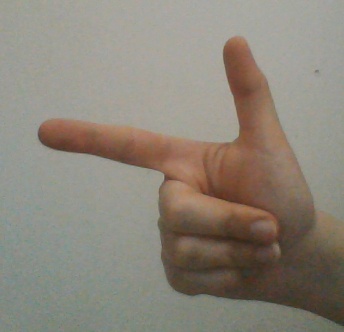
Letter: yaa